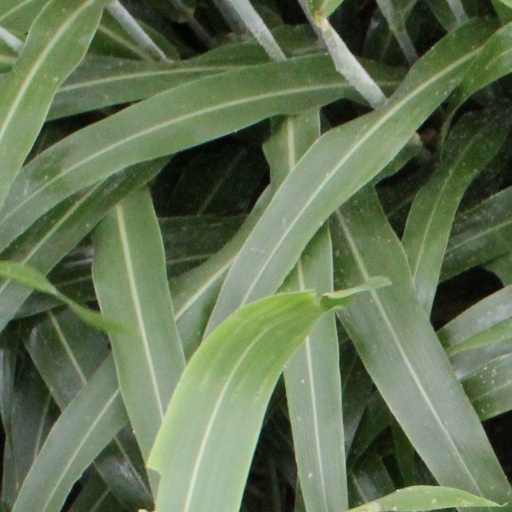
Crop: sorghum